Shiloh Baptist Church (Cleveland)

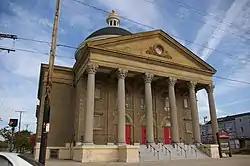

Shiloh Baptist Church is a historic church at 5500 Scovill Avenue in Cleveland, Ohio. The building was originally used as a synagogue and was known as Temple B'nai Jeshurun.